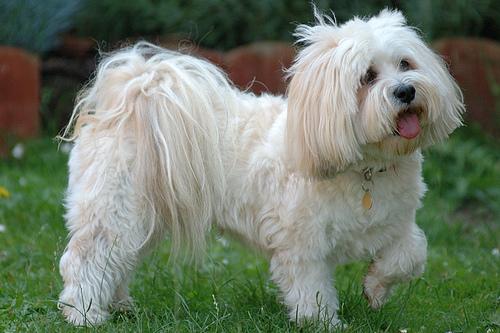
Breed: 215-n000038-Lhasa